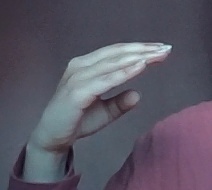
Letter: jeem